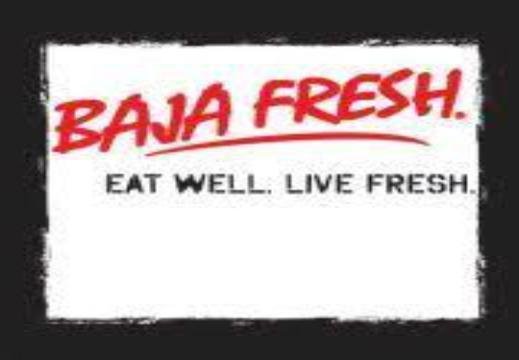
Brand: Baja Fresh
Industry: Food